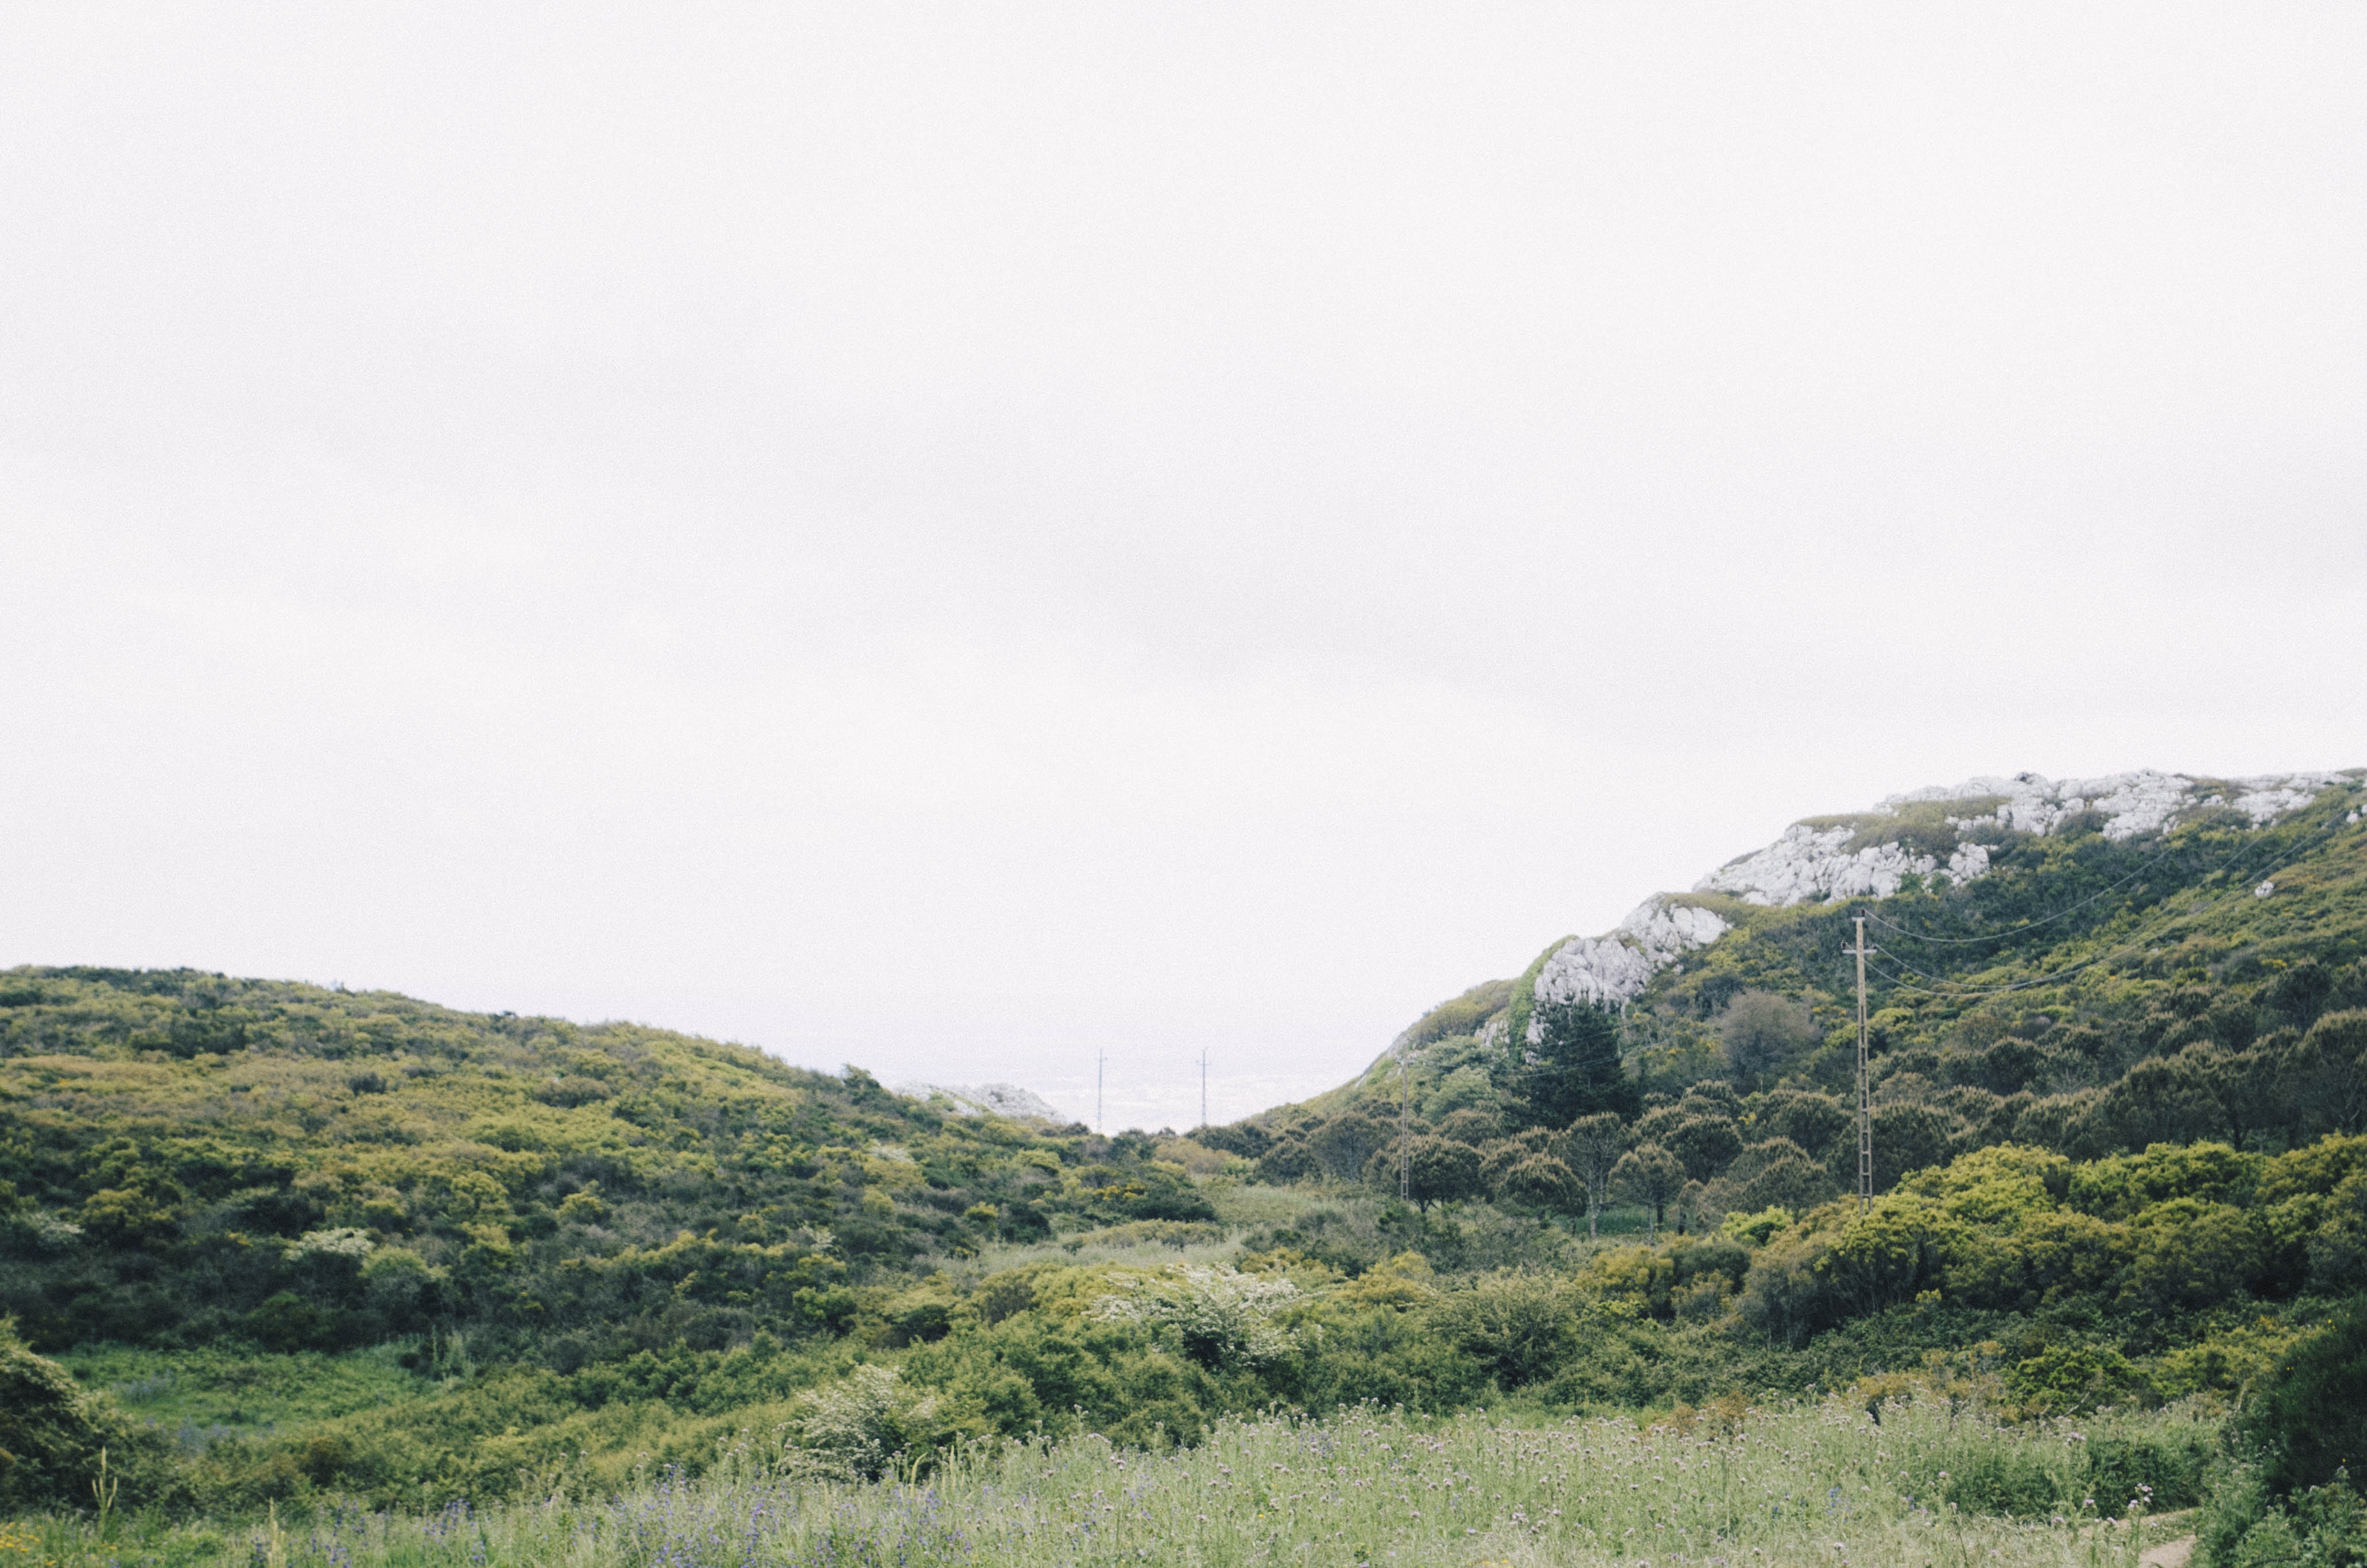
landscape, mountain, hill, valley, ridge, plateau, loch, rural area, natural environment, atmospheric phenomenon, mountainous landforms